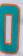
Number: 0